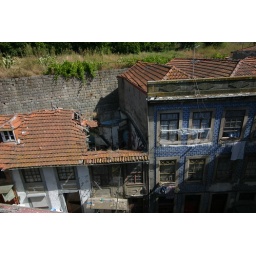
houses decaying under the bridge